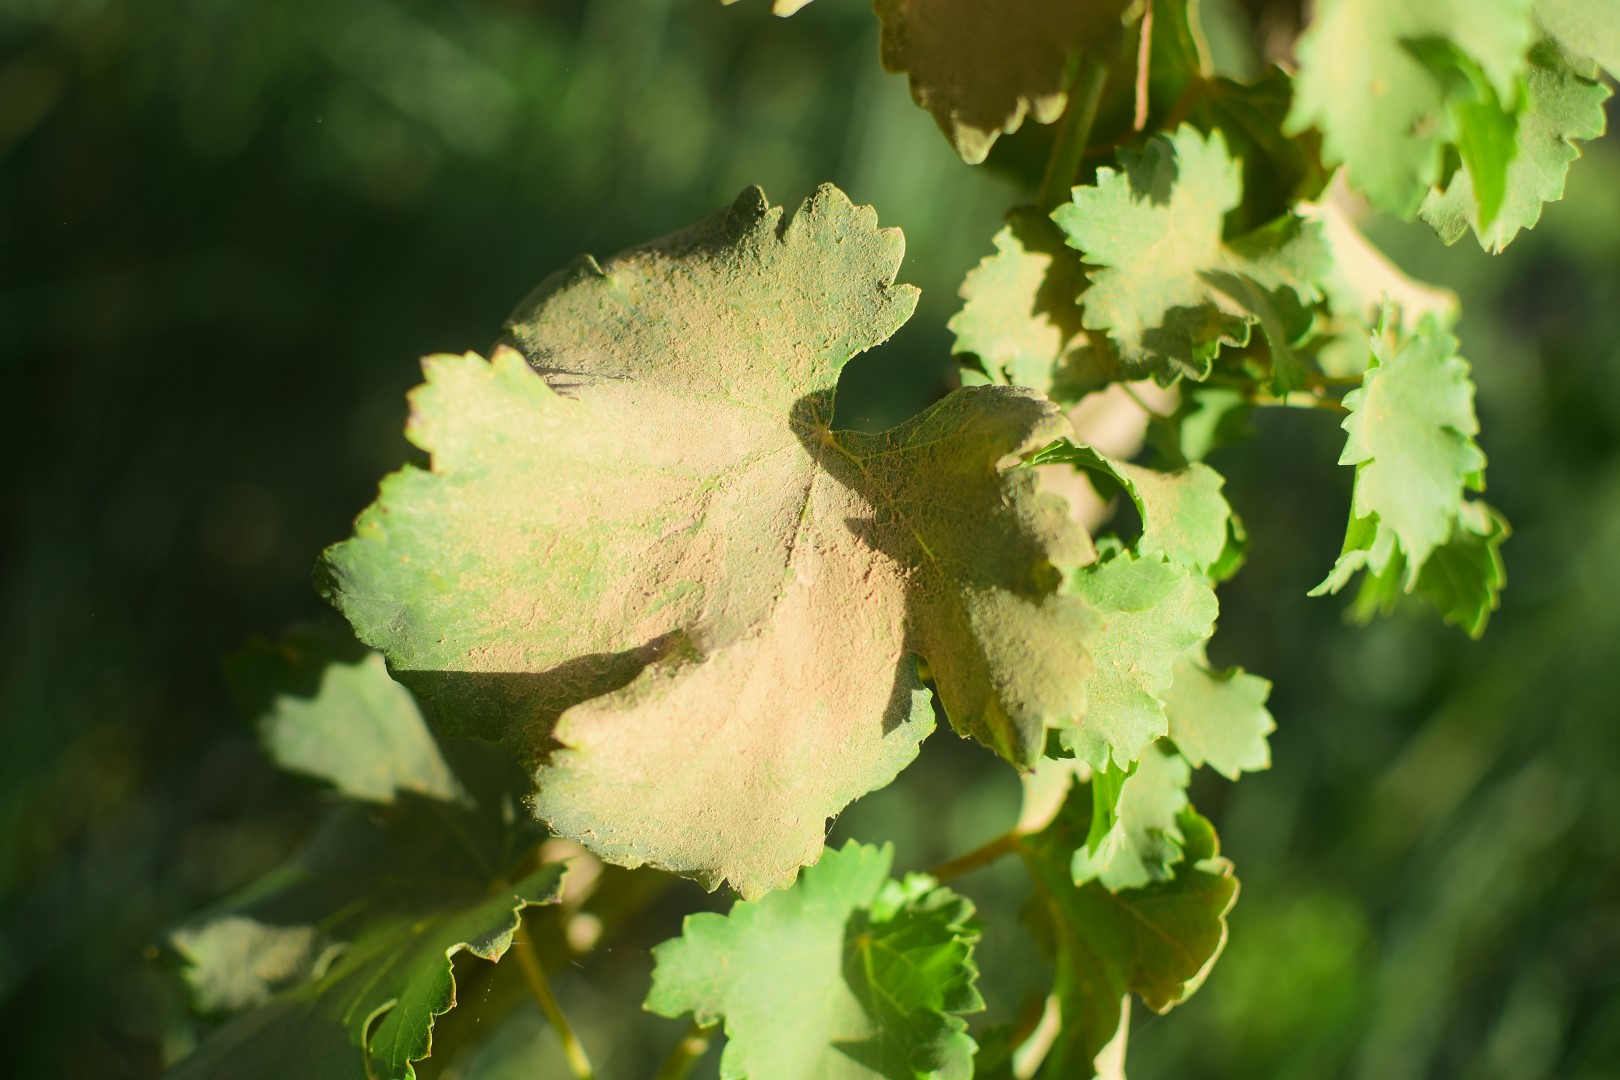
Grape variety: Deas Al-Annz